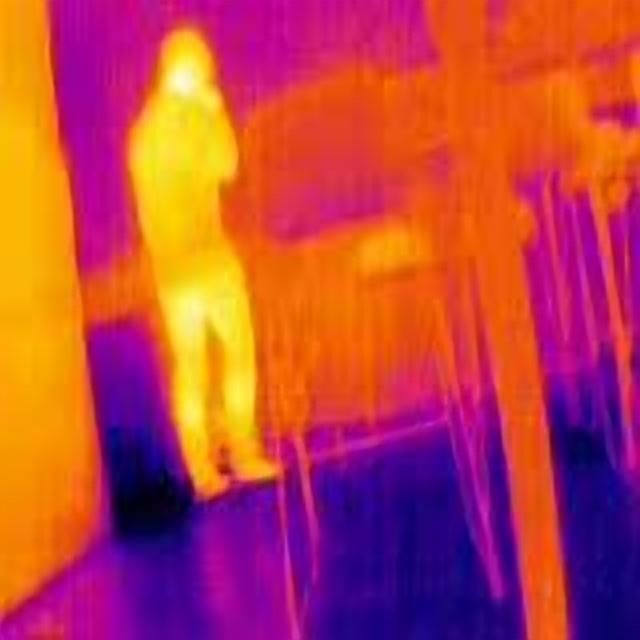
Detected objects:
label: person